Surface Laptop (1st generation)

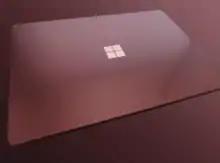
Burgundy version of the Surface Laptop

The Surface Laptop is the 5th addition to Surface lineup, following the Surface Pro, Surface Hub, Surface Book, and the Surface Studio. Unlike the other products, the Surface Laptop is aimed toward students. Microsoft claims a 14.5-hour battery life when running Windows 10 S, but testing suggests that the battery can be depleted to 50% in just 2.5 hours. It comes in four colors: Platinum, Graphite Gold, Burgundy, and Cobalt Blue as advertised.